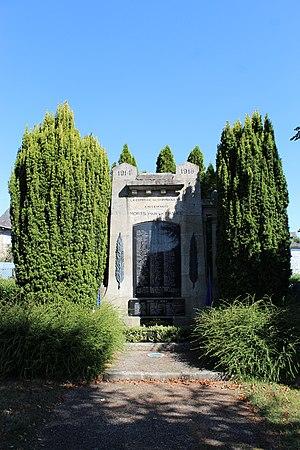
Le monument aux morts.
Chamboulive est une commune française située dans le département de la Corrèze dans le Limousin, en région Nouvelle-Aquitaine. Ses habitants sont appelés les Chamboulivois.